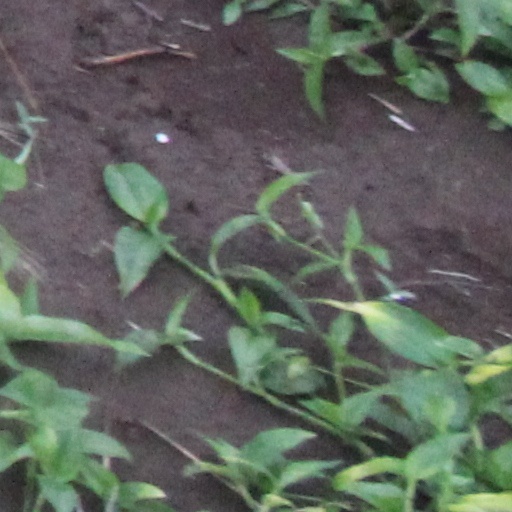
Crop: wheat